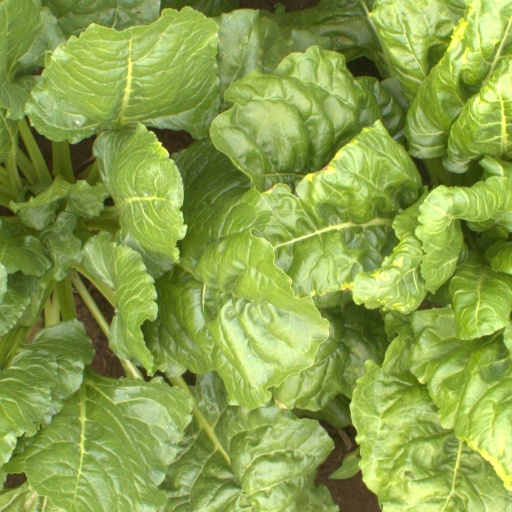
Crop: sugar beet